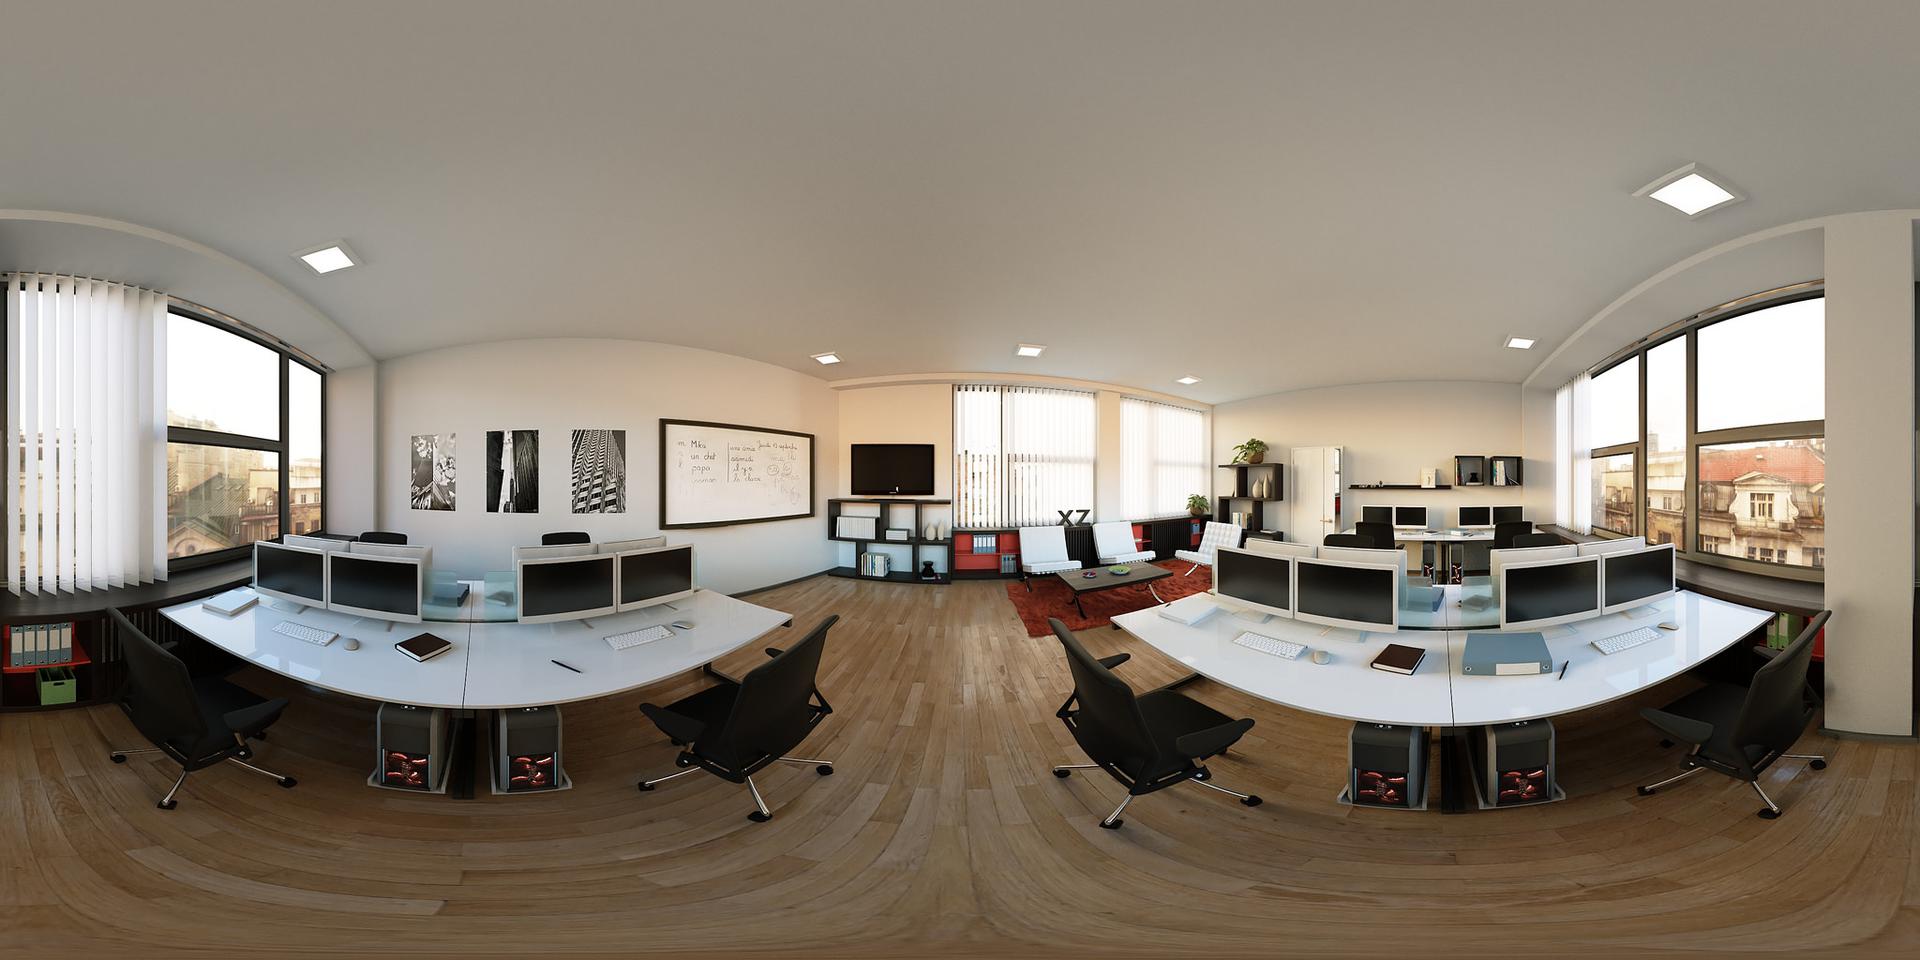
Referred object: the whiteboard with writing on it

Referred object: the red area rug